Adil Rashid

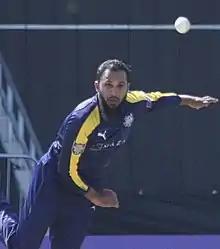
Rashid bowling in 2019

Adil Usman Rashid (born 17 February 1988) is an English cricketer who plays for England in One Day International (ODI) and Twenty20 International (T20I) cricket, and previously played for the Test team. In domestic cricket, he represents Yorkshire, and has played in multiple Twenty20 leagues, he was bought by Sunrisers Hyderabad for Rs.2 Crore, in the 2023 Indian Premier League auction. He is regarded as one of the best English spinners of all-time.